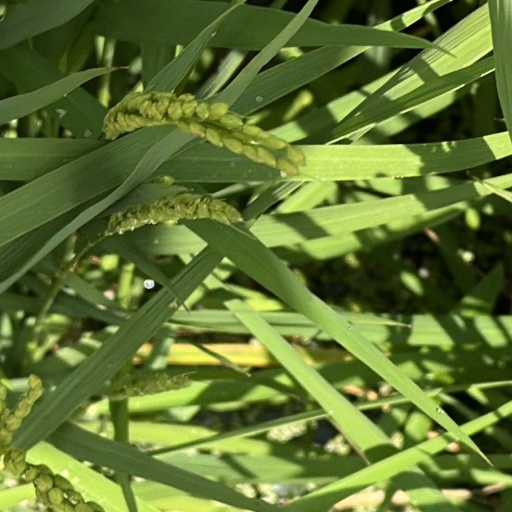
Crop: rice